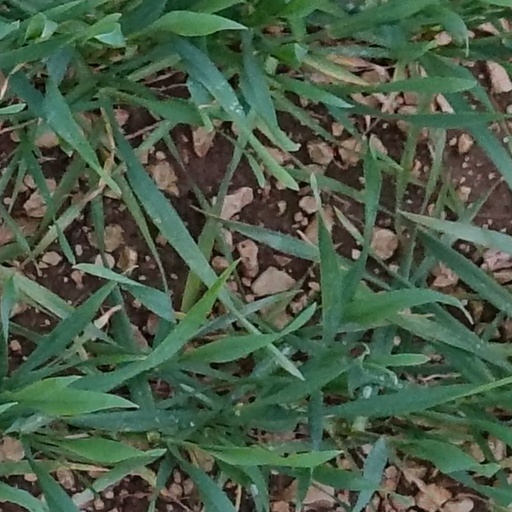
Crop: wheat